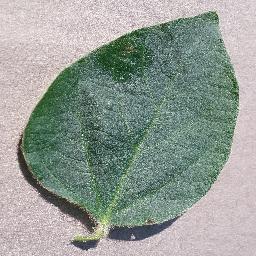
Label: Soybean___healthy